The Saplings

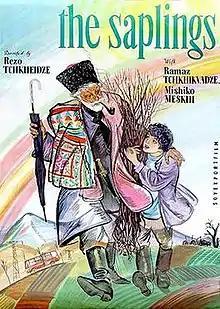
Film poster

The Saplings is a 1972 Soviet drama directed by Rezo Chkheidze. It was entered into the 8th Moscow International Film Festival where Ramaz Chkhikvadze won the award for Best Actor.